Israel–Syria relations

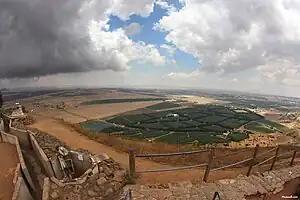
Ceasefire line

Syria has been an active belligerent, with periodic ceasefires and use of proxies, against Israel ever since May 1948, when the Syrian army captured territory from the newly established State of Israel north and south of the Sea of Galilee. Most of this territory was returned to Israel after the signing of the July 1949 Armistice Agreement and declared Demilitarized Zones. However, the exact location of the border between the two states, ownership of portions of territory and the right of Israeli farmers to farm the land in the Demilitarized Zones on the Israeli side of the border remained in dispute and sparked intermittent fighting between Syria and Israel until the 1967 Arab–Israeli War.